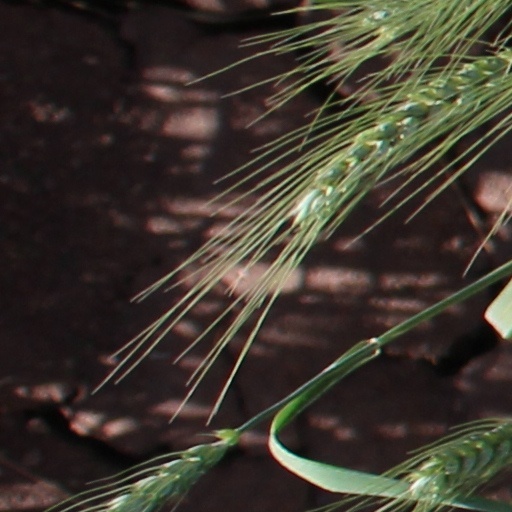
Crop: wheat